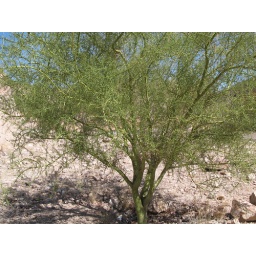
reduces water loss by having tiny tiny tiny leaves, compensates for the lack of leaf-based photosynthesis with green bark.